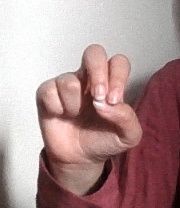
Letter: gaaf